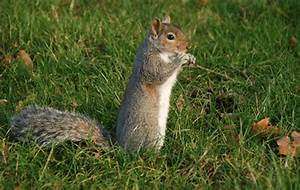
Label: scoiattolo